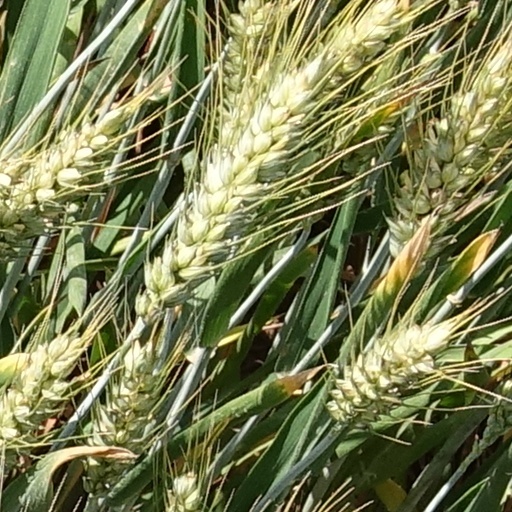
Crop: wheat